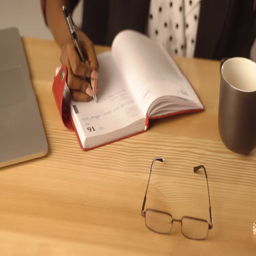
close - up of woman 's hand writing something in the notebook